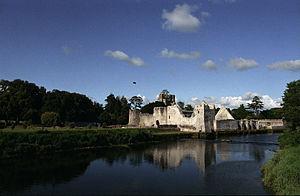
La Maigue est une rivière du sud-ouest de l'Irlande et un affluent du fleuve du Shannon.